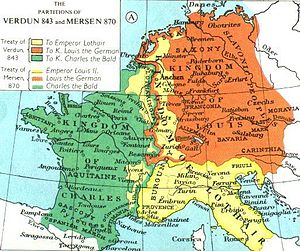
Lorraine / Det historiske Lothringen
Europa 843-870
Lorraine eller Lothringen er et område, som i dag ligger i det nordøstlige Frankrig. Lorraine var en fransk region indtil 1. januar 2016, hvor den blev slået sammen med Alsace og Champagne-Ardenne, for at danne den nye region Alsace-Champagne-Ardenne-Lorraine.